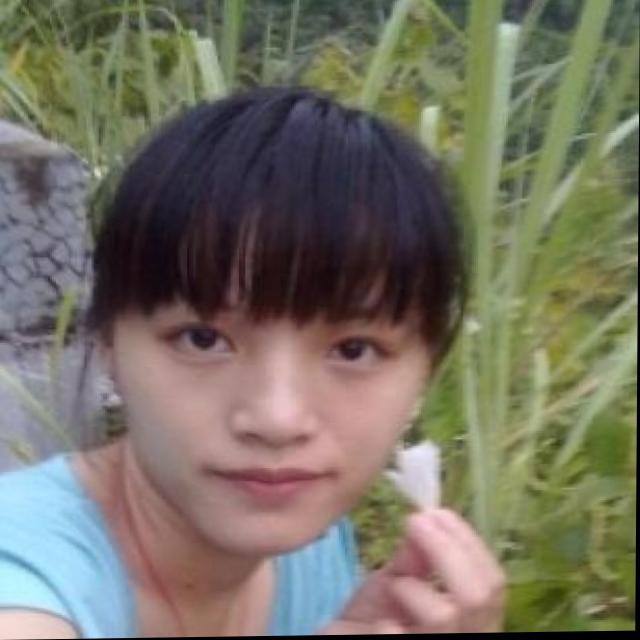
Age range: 21-44